Sandeq

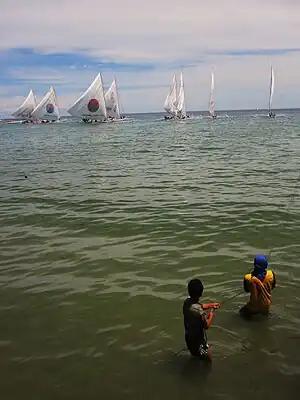
Sandeq in Majene

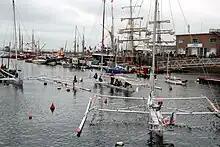
Sandeq in Brest

A Sandeq is a type of outrigger sailboat or trimaran used by the Mandarese people for fishing and as a means of transportation between islands. The size of Sandeq varies, with hulls ranging from long and wide. Its carrying capacity ranges from a few hundred kilograms to over 2 tons. The sleek shape of the Sandeq makes it more agile and faster than other sailboats. The name of the vessel comes from a word in the Mandar language that means pointy, referring to the bow's shape.